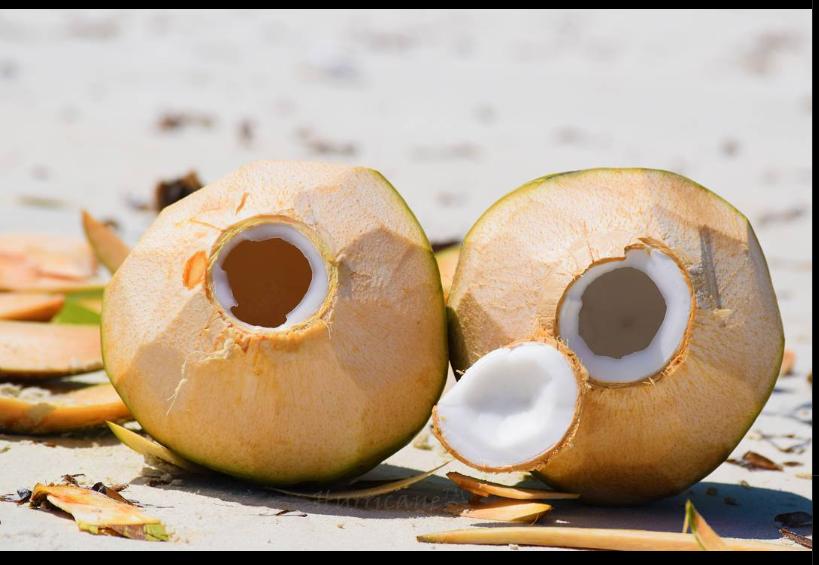
Ufuoni mwa bahari mmekaa dafu lililofuliwa na kukatwa upande wa juu. Nazi mbili zimefunguka zimewekwa kwenye ufuo wa bahari na taka.